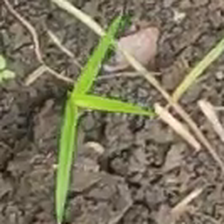
Weed species: Digitaria_SP_(Digitaria Sanguinalis )